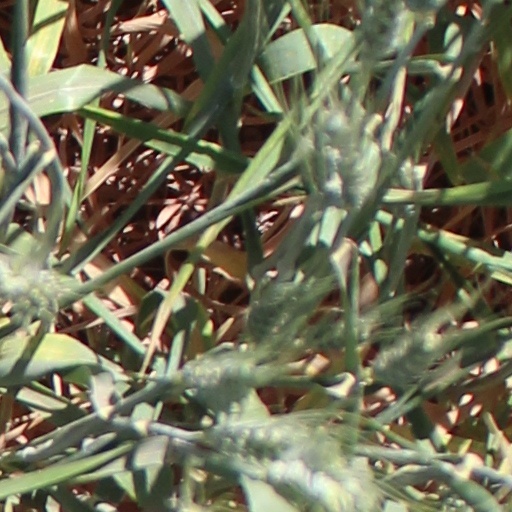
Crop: wheat